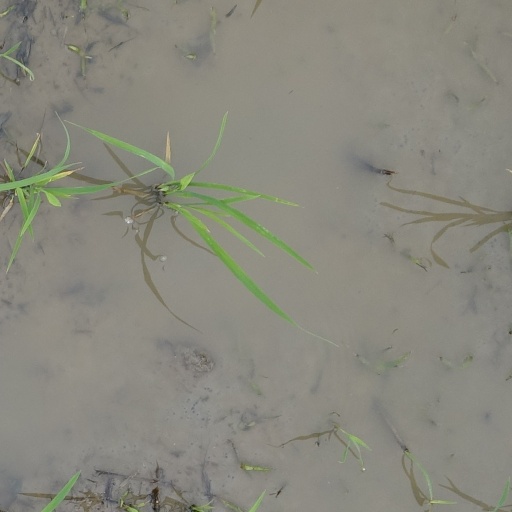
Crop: rice